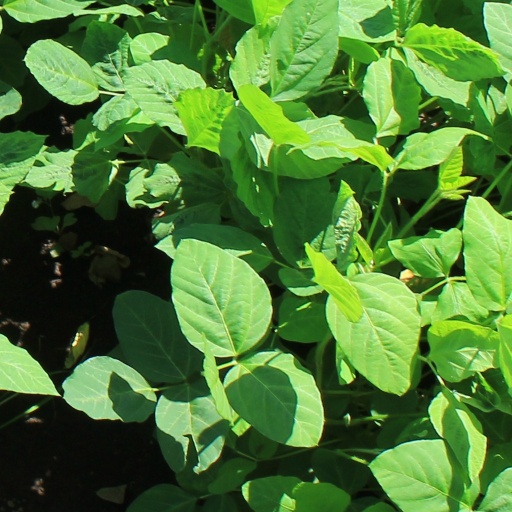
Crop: soybean